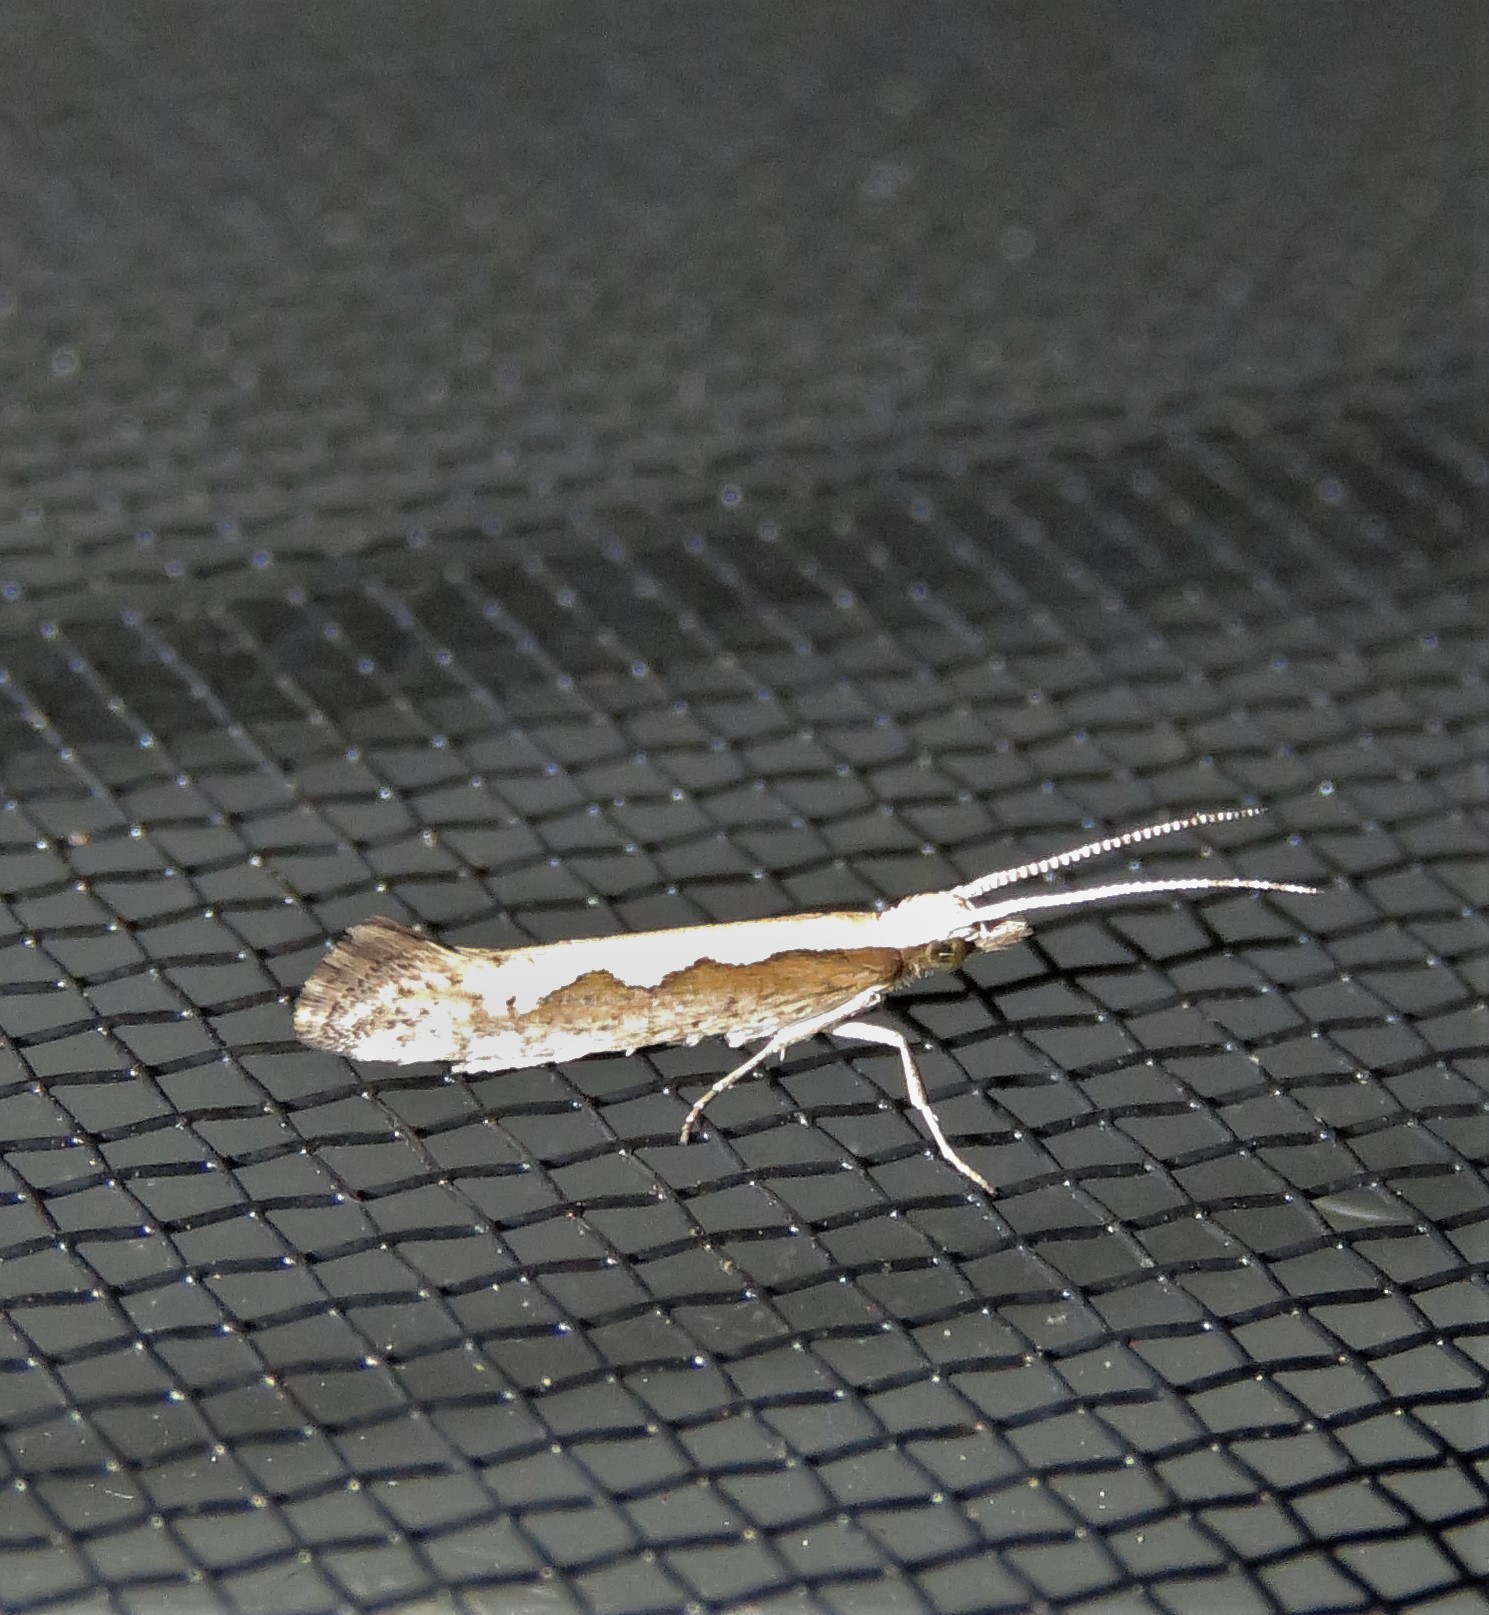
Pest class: diamondback_moth